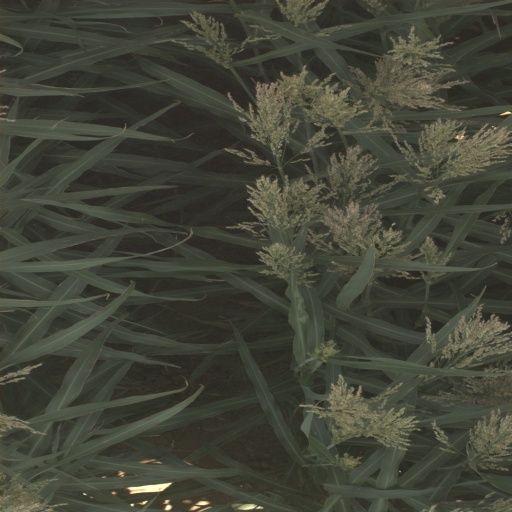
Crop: sorghum